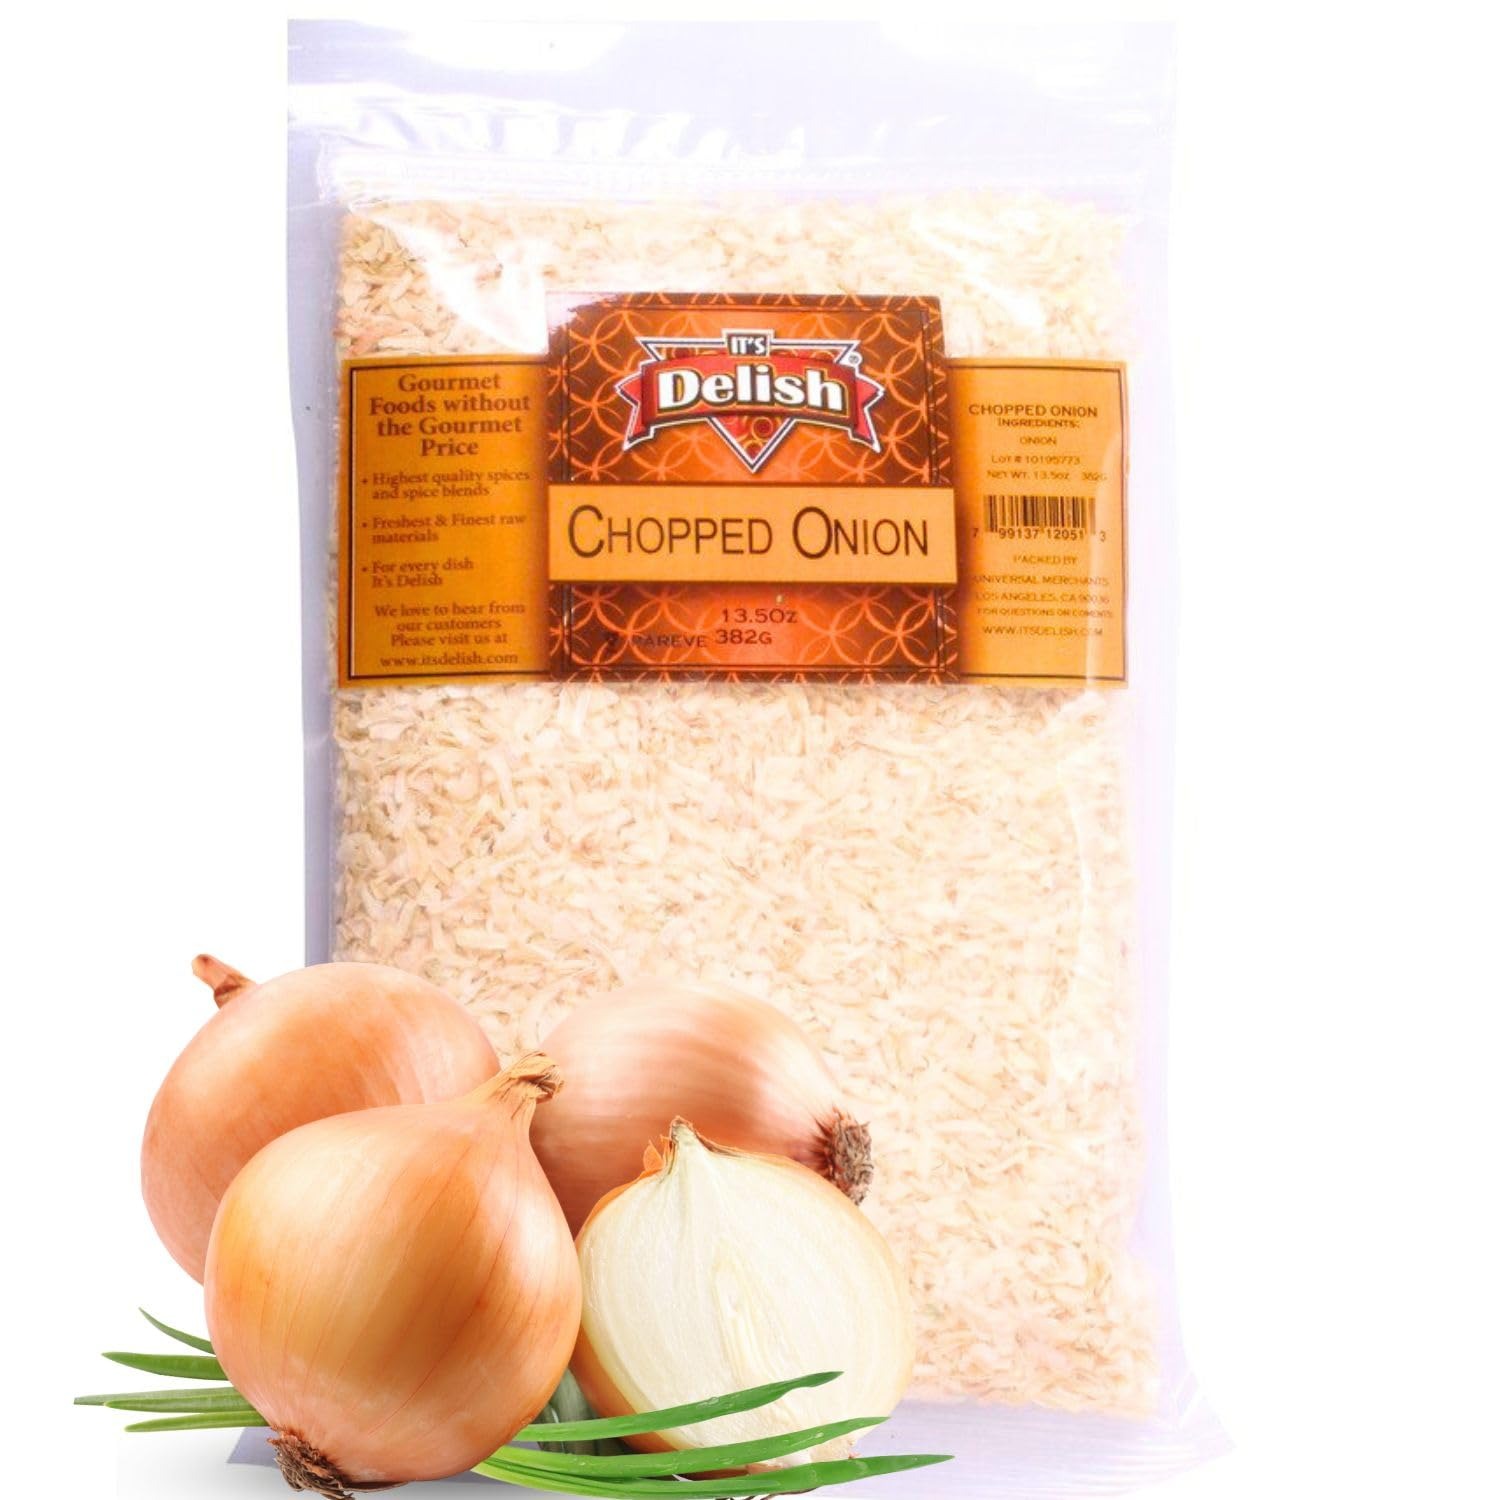
Item Name: Gourmet Dried Chopped Onion by It’s Delish, 10 LBS Bulk - Premium, No Preservatives, All Natural Dehydrated Onions Flakes, Certified Kosher
Bullet Point 1: 🧅 PREMIUM HIGHEST QUALITY DRIED GOURMET CHOPPED ONION – It’s Delish presents the high-quality, premium food items to bring a delightful freshness in your dishes. Our dried chopped onions have the same distinctive taste of fresh onions. Its fresh flavor brings a new enjoyable taste to your dishes and enhances your culinary experience with hearty flavor and bold taste.
Bullet Point 2: 🧅 SAVE TIME WITH OUR HEALTHY ADDITION – It’s Delish Dried Chopped Onion is made from quality onions and provides a convenient dry storage that saves time with no peeling, slicing, or further chopping needed. It is the best-given source for chefs and professionals to save their time with suitability without wasting their time.
Bullet Point 3: 🧅 RIGHT SIZE – Our 10 lbs. Bulk Bag are just the right size to stock up in your pantry for long seasons and duration.
Bullet Point 4: 🧅 A MUST AROMATIC MATCH – Dried Natural Chopped Onion by It’s Delish best works in most recipes that call for dried or fresh onions. It also adds a delicious and tasty flavor in soups, sauces, meatballs, relishes, and casseroles. It is great for meat and poultry, fish, potatoes, pasta, breads, marinades, and egg dishes to garnish.
Bullet Point 5: 🧅 SATISFACTION GUARANTEED – We provide premium quality, non-GMO, certified kosher OU packaged in the USA. You can order direct from the factory. Feel free to contact if you have any issue with our product.
Product Description: <p><strong>Dried Chopped Onion by Its Delish, 10 lbs Bulk Bag</strong></p><p>What a convenient way to prepare dinner without peeling and cutting onions! Dried Natural Chopped Onion by It's Delish is a must-have in every kitchen whether at home, hotel or restaurant.</p><p>Our dried chopped onion is perfect for savory dishes, recipes, and seasoning.</p><p>They're also great in soups, sauces, meatballs, relishes, casseroles, meat and poultry, fish, potatoes, pasta, bread, marinades, and egg dishes. Stock up and enjoy!</p><p><strong>About It's Delish!</strong></p><p>It's Delish was established in 1992 and is located in North Hollywood, California. It's Delish is a food manufacturer and distributor who produces over 500 gourmet food products including licorice, sour belts, taffies, caramels, Jordan almonds, chocolates, nuts, fruits, trail mixes, spices, and the spice blends. It's Delish also produces organics and all-natural products. We give you the opportunity to order from the factory direct!</p><p>It's Delish! prides itself on the four pillars that are at the foundation of everything we do.</p><p>Innovation Quality Value Service</p>
Value: 160.0
Unit: Ounce

Price: 71.99